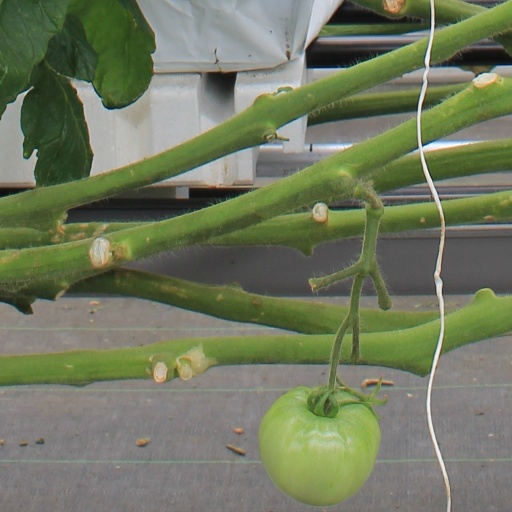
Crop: tomato